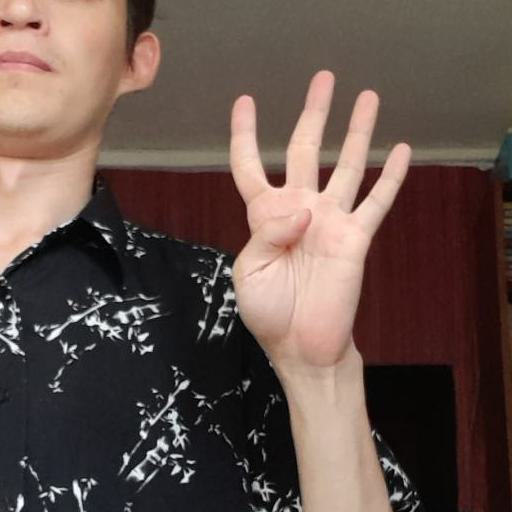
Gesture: four